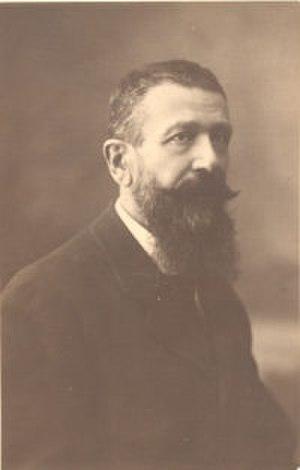
Cesare Burali-Forti est un mathématicien italien.